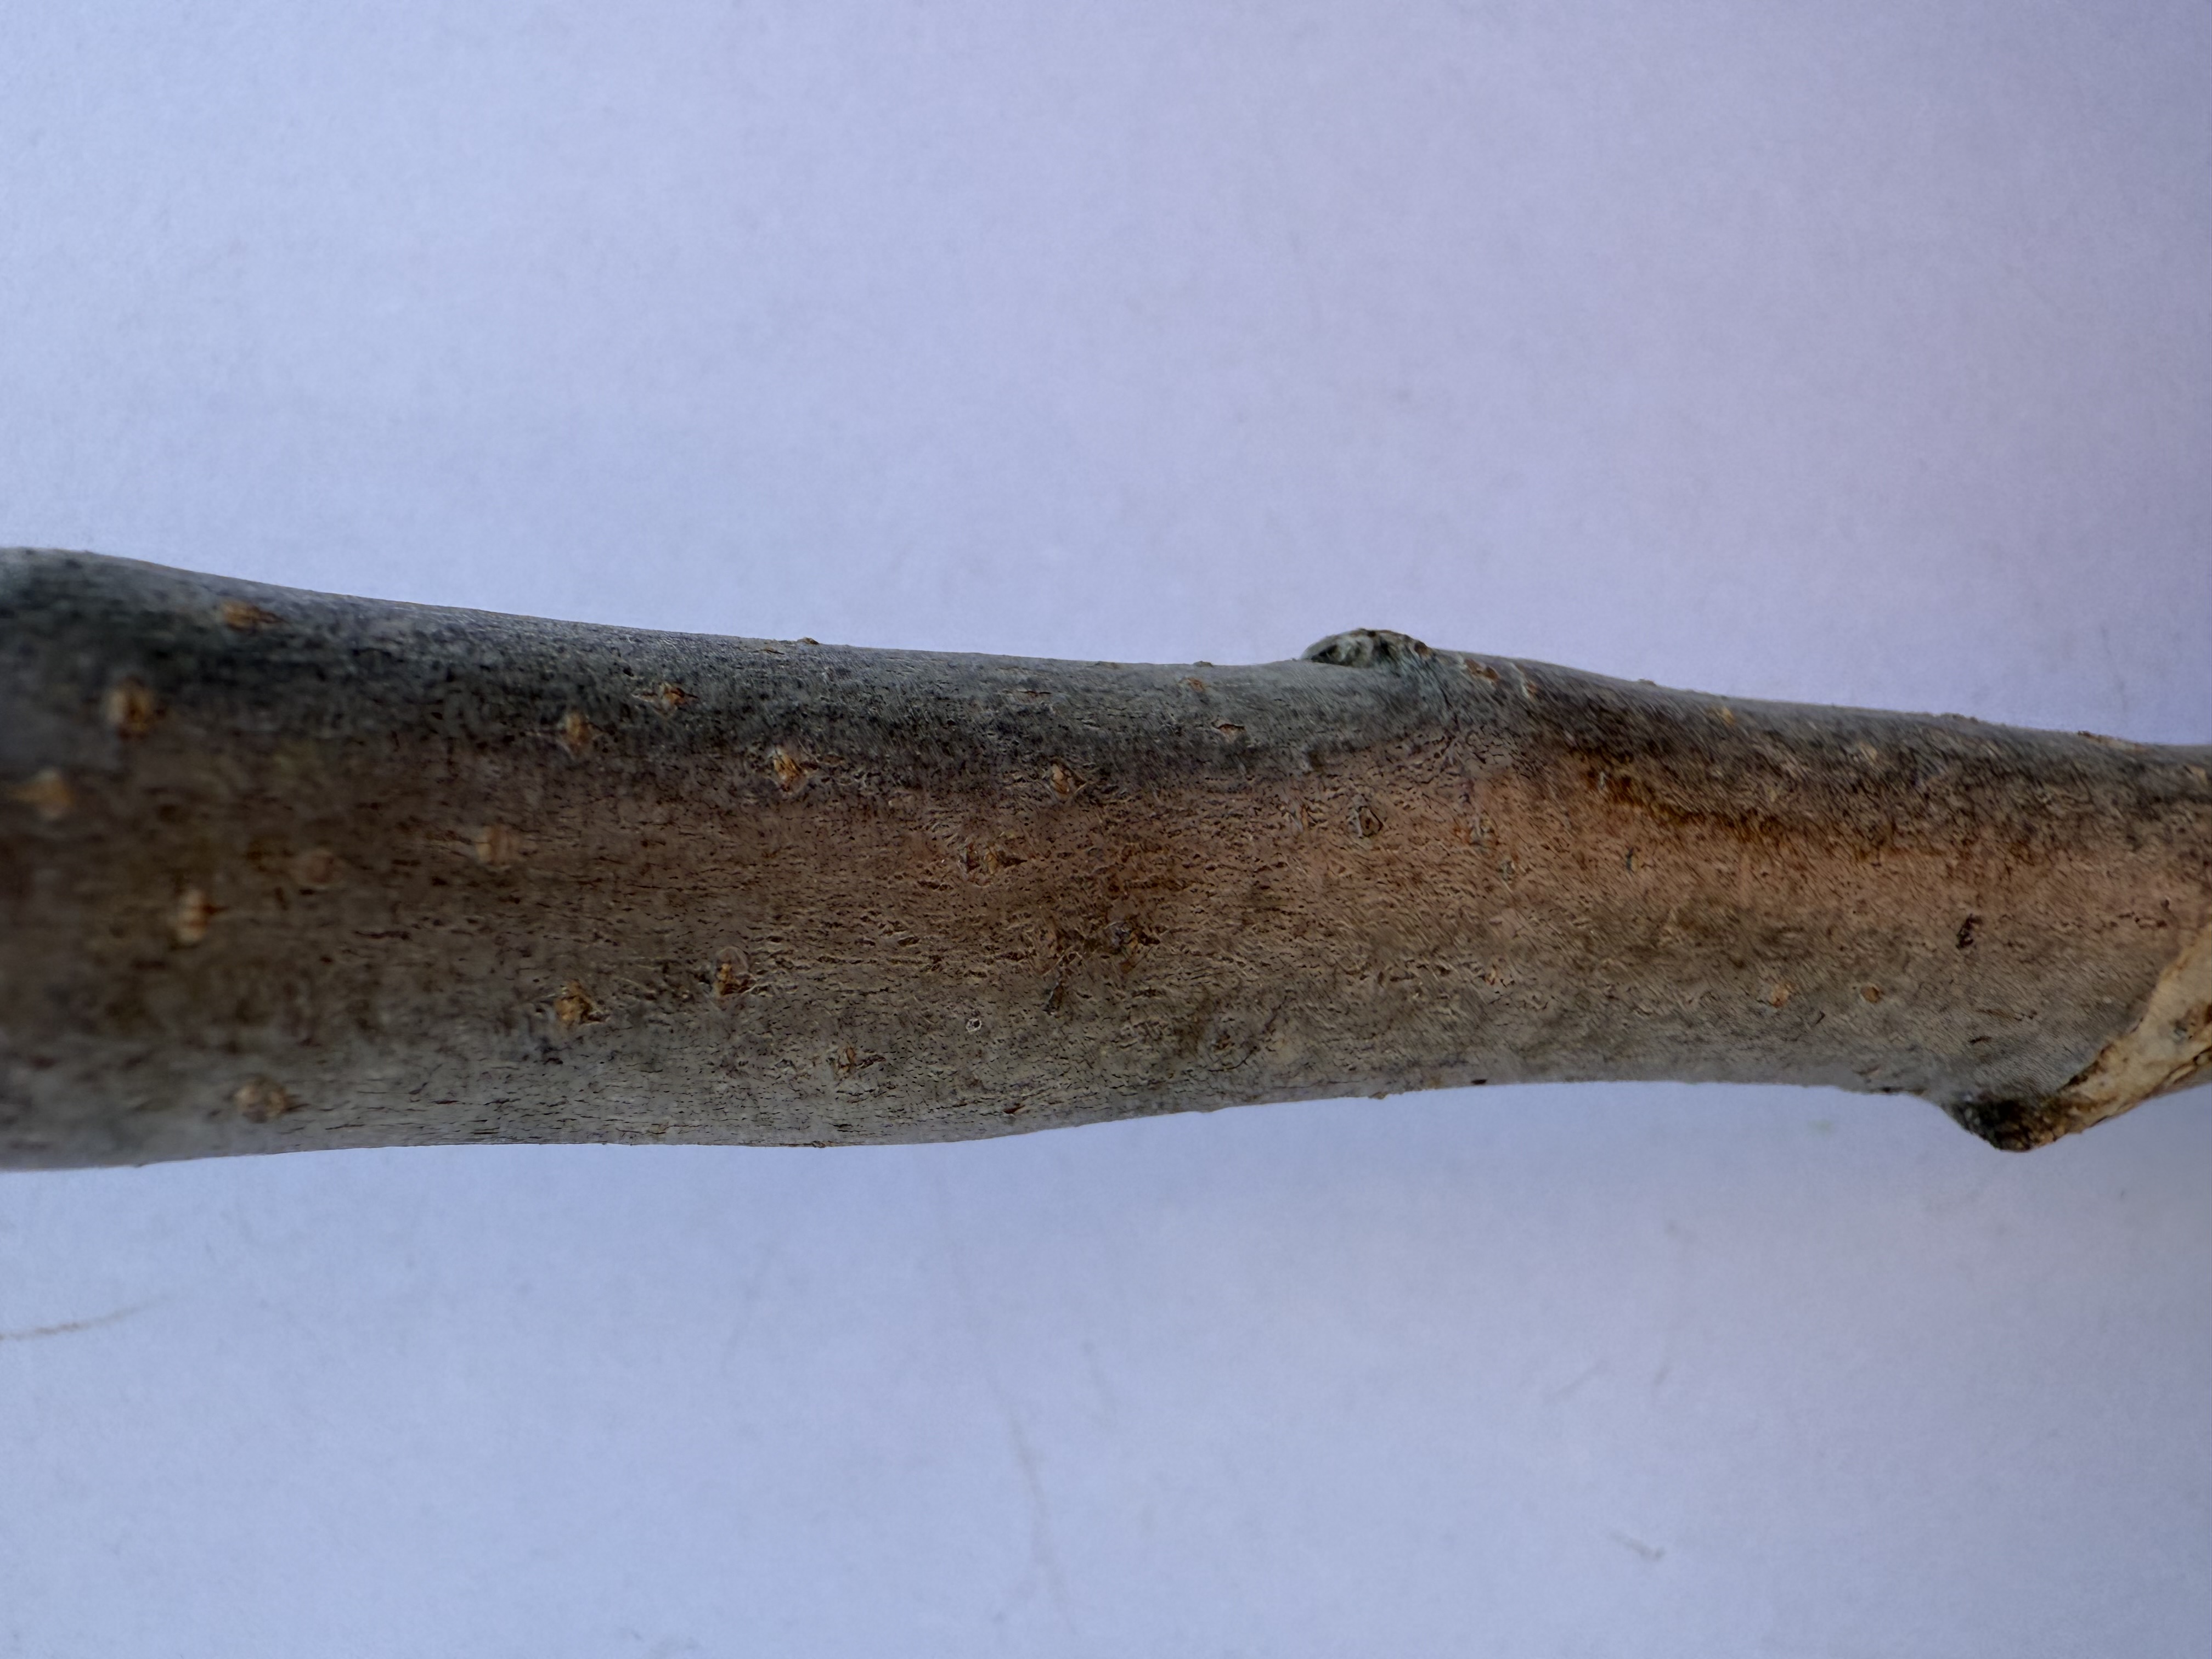
Variety: Starking Apple